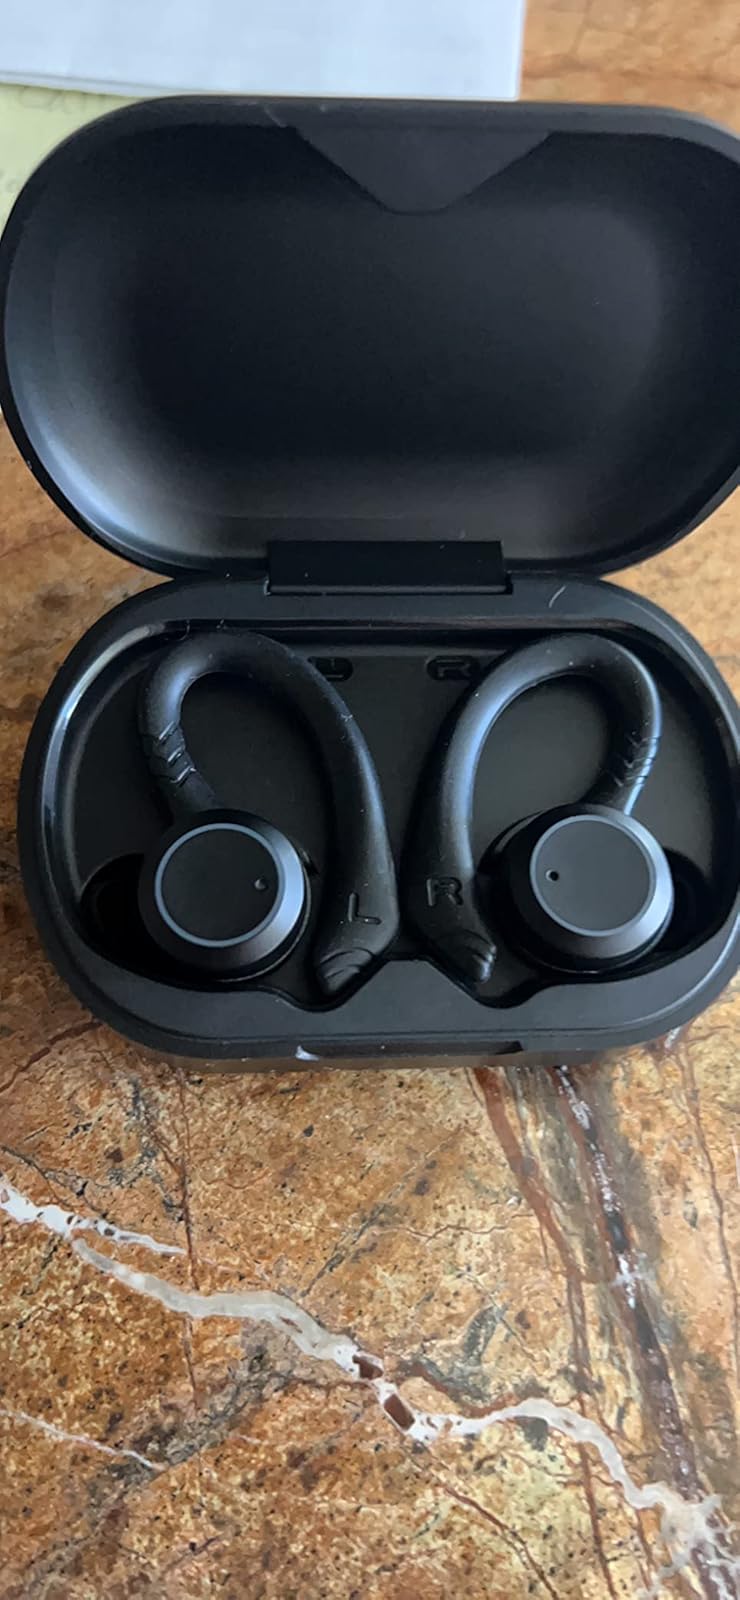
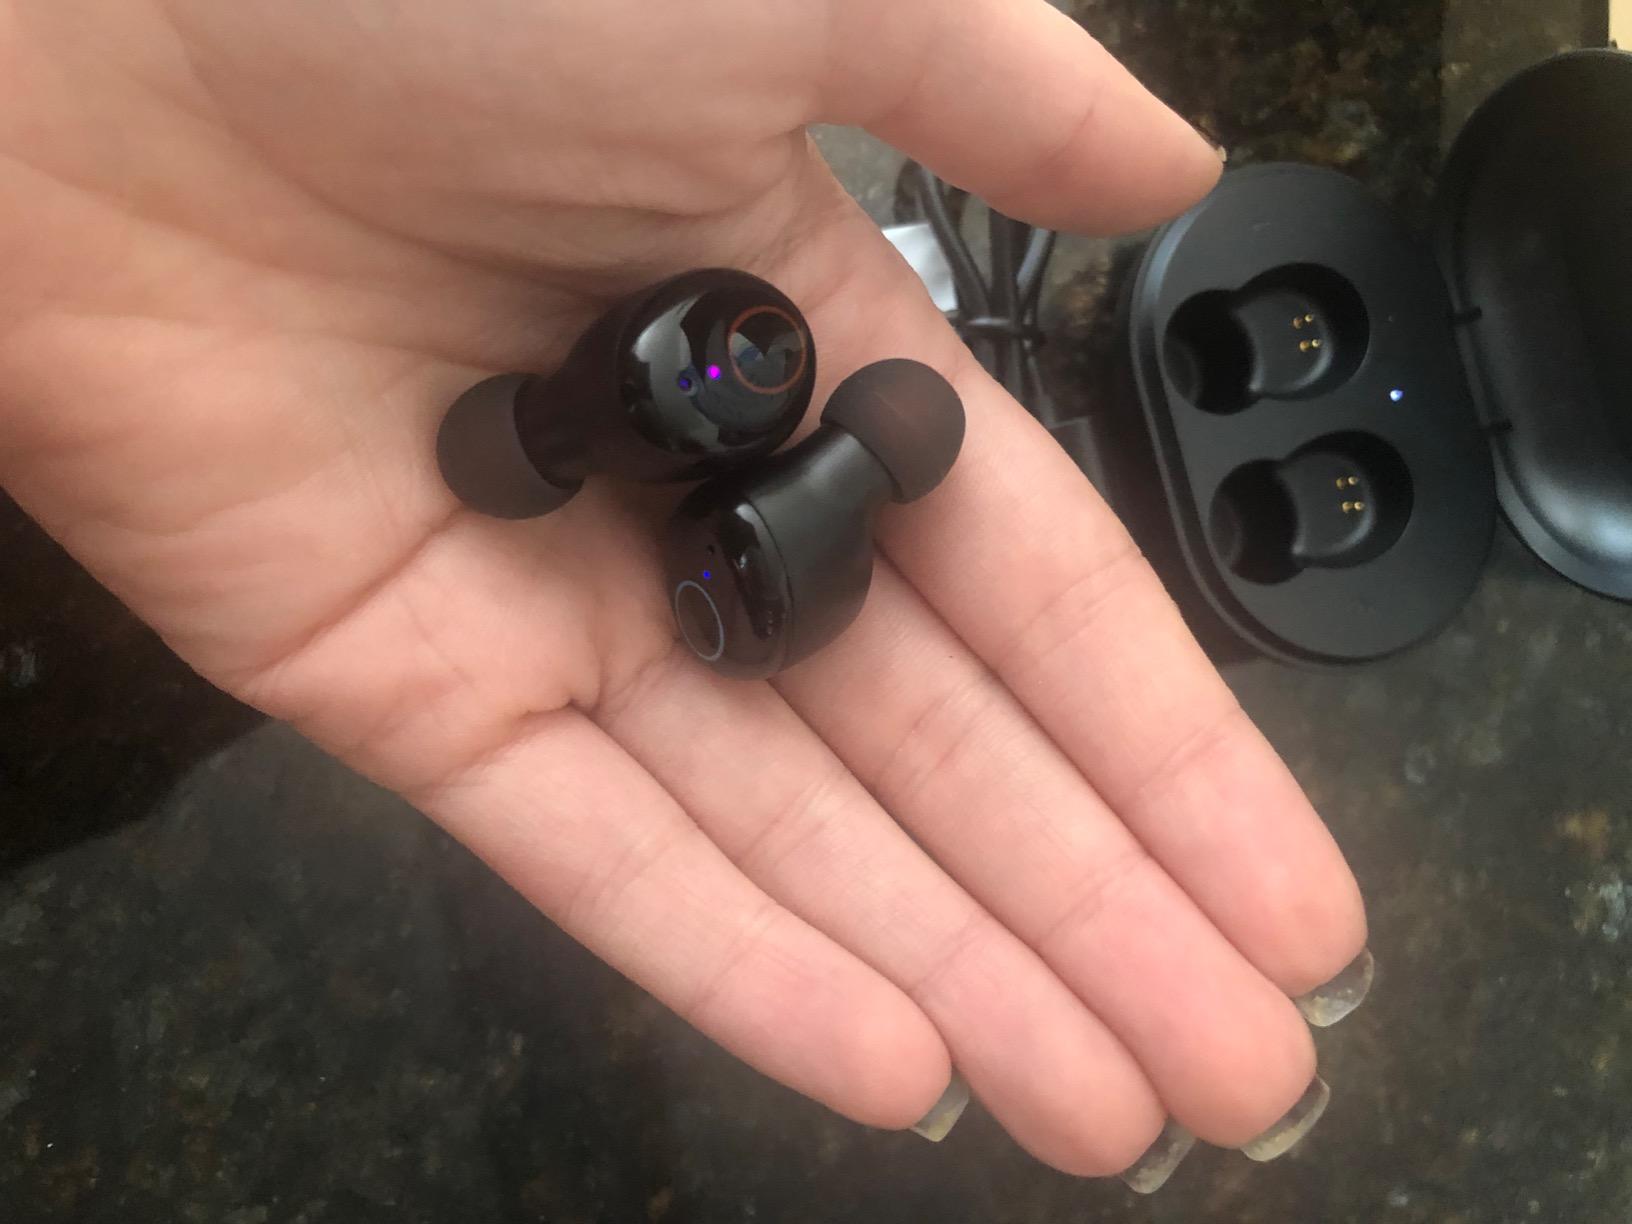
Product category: earbuds
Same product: no